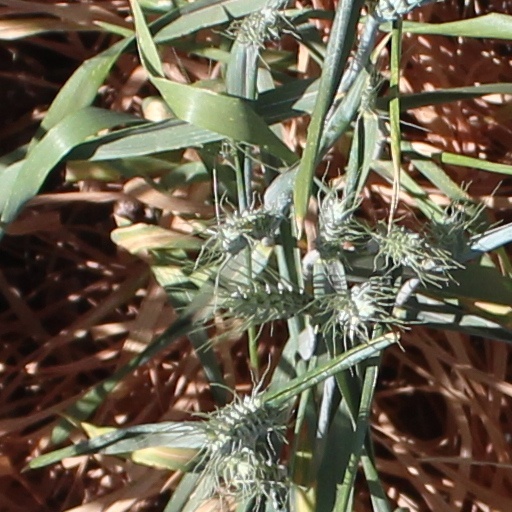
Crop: wheat